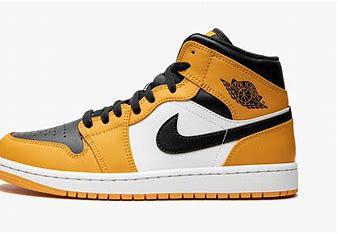
Brand: Jordan
Model: 1 Mid